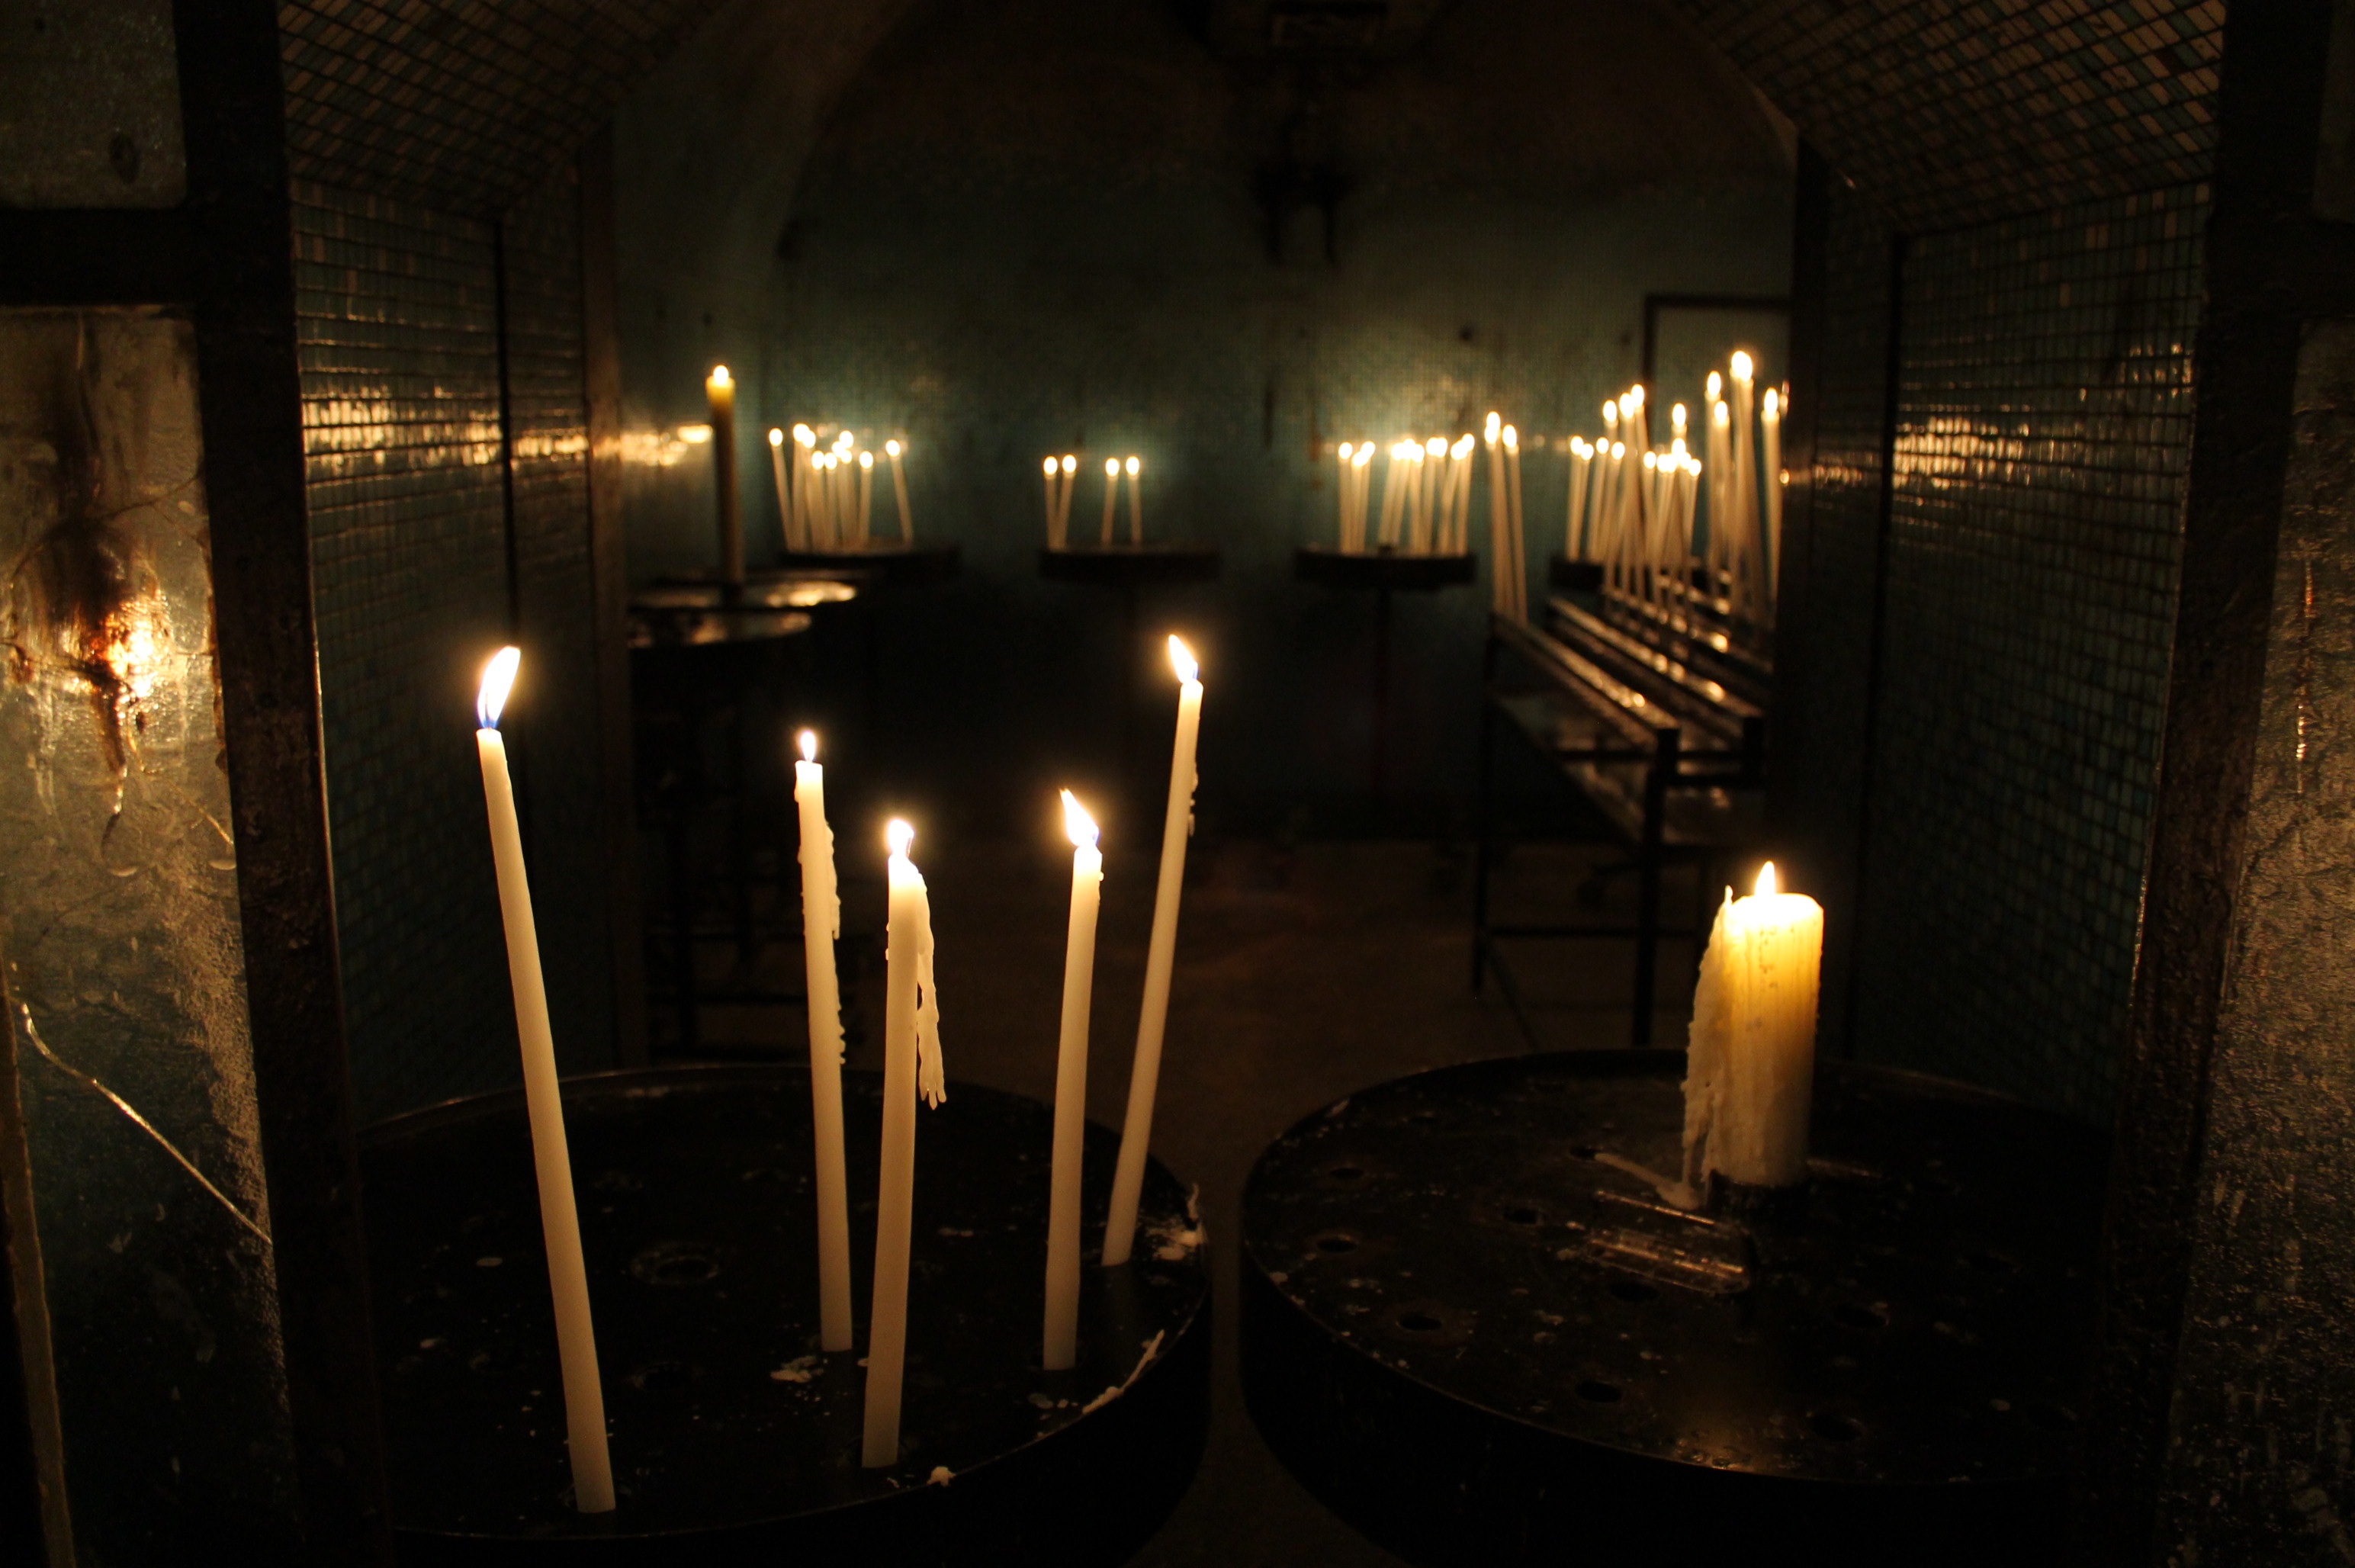
light, night, sunlight, evening, darkness, lighting, man made object